Reno Rumble

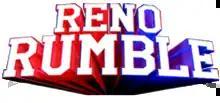

Reno Rumble was an Australian renovation reality television series, it aired on the Nine Network. The series was hosted by Scott Cam and Shelley Craft, and judged by Colin McAllister and Justin Ryan. The series first aired on Tuesday 5 May 2015. On 28 October 2015, the series was renewed for a second season and aired on Monday 21 March 2016.